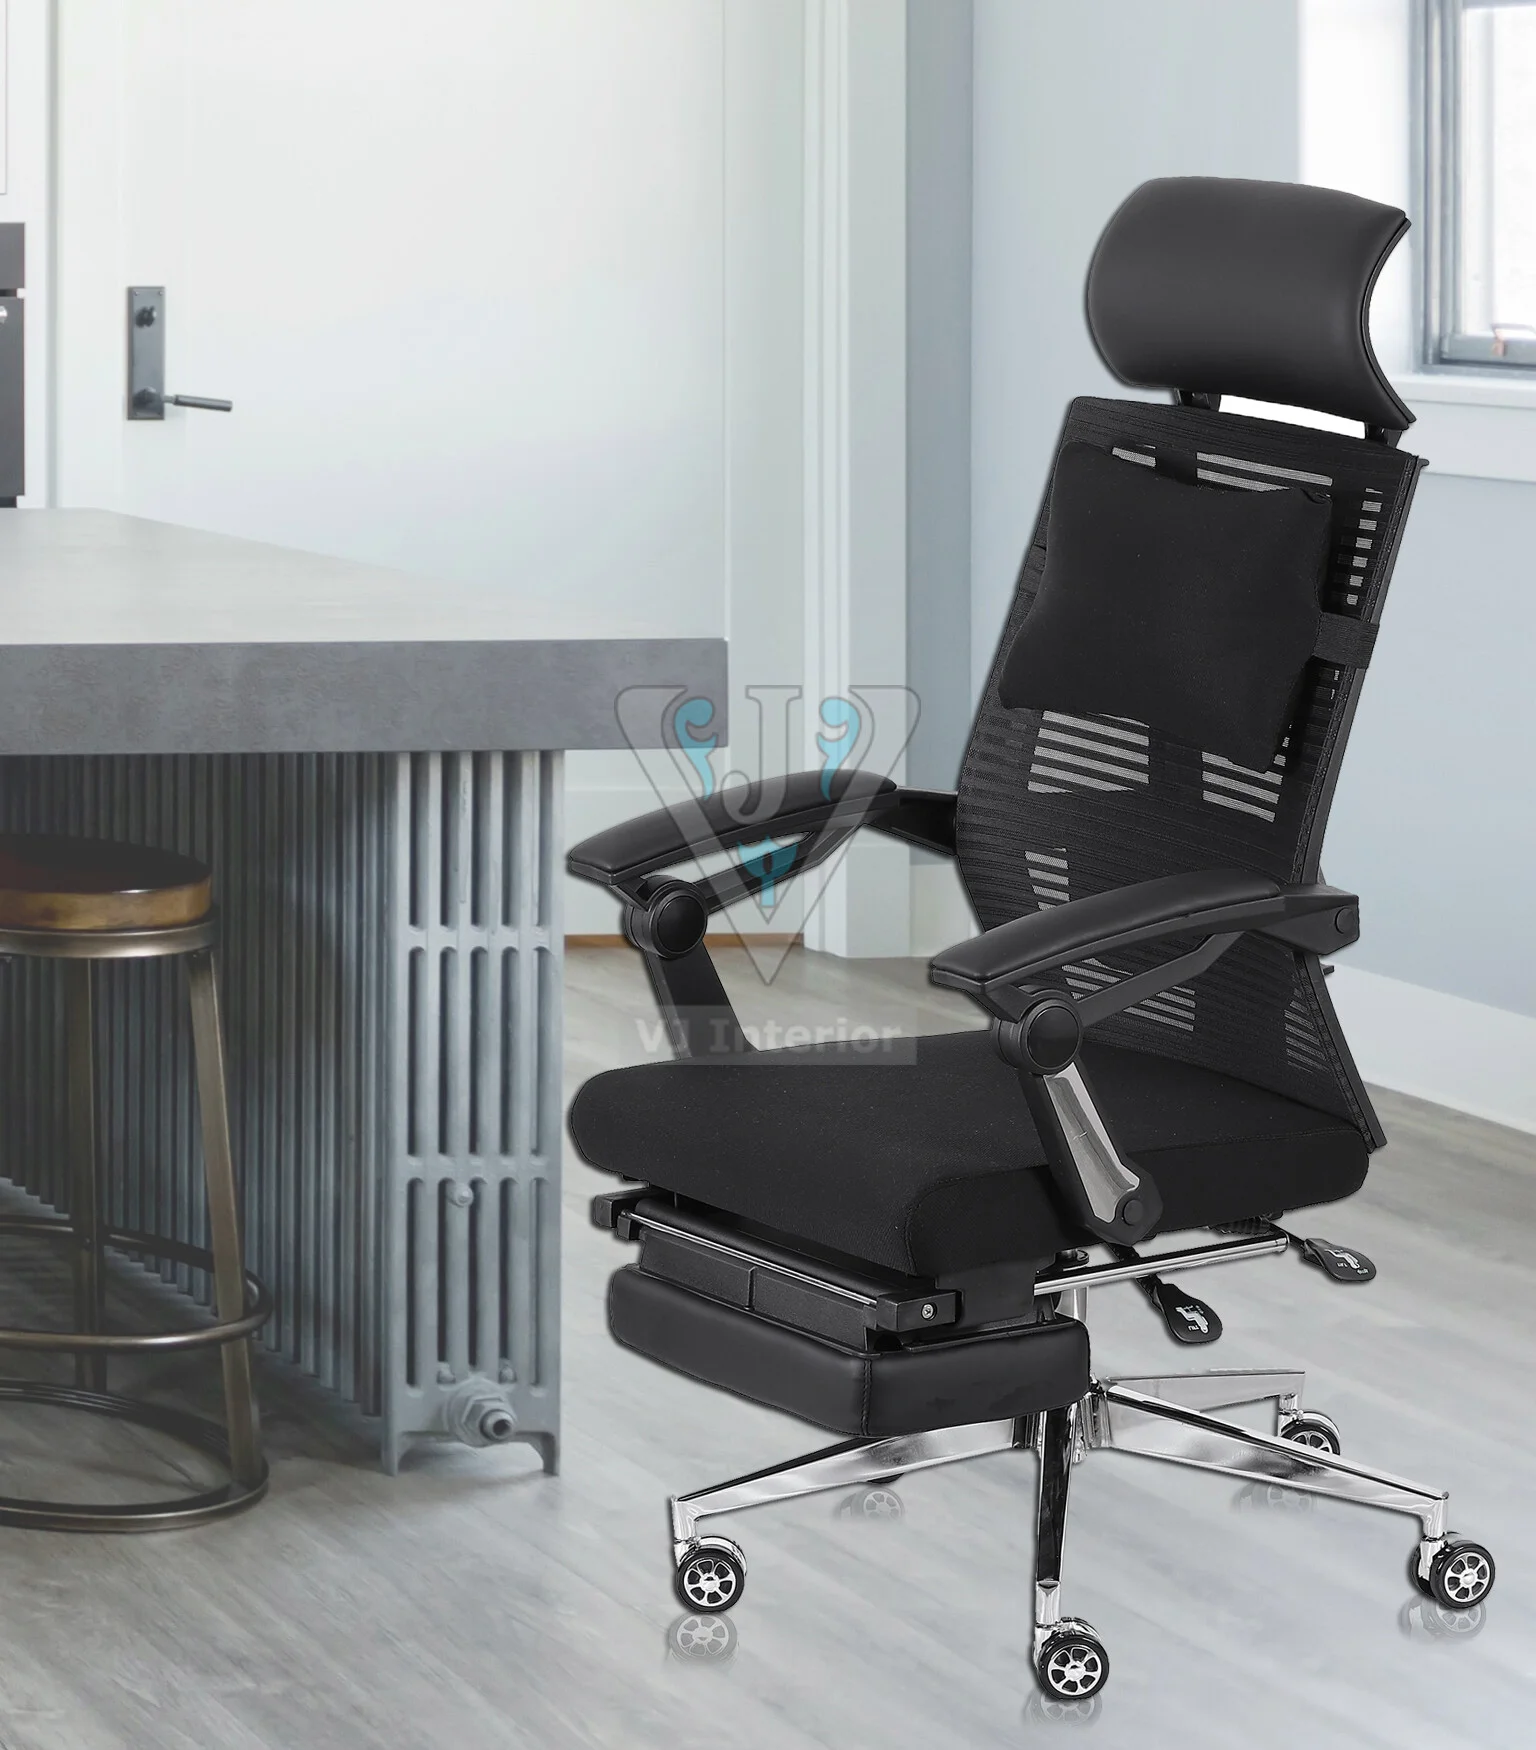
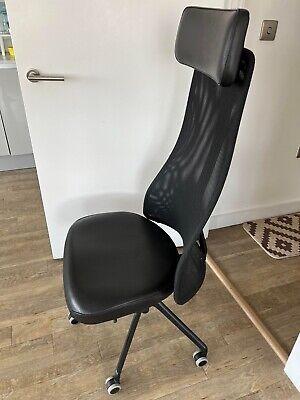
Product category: items_chair
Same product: no